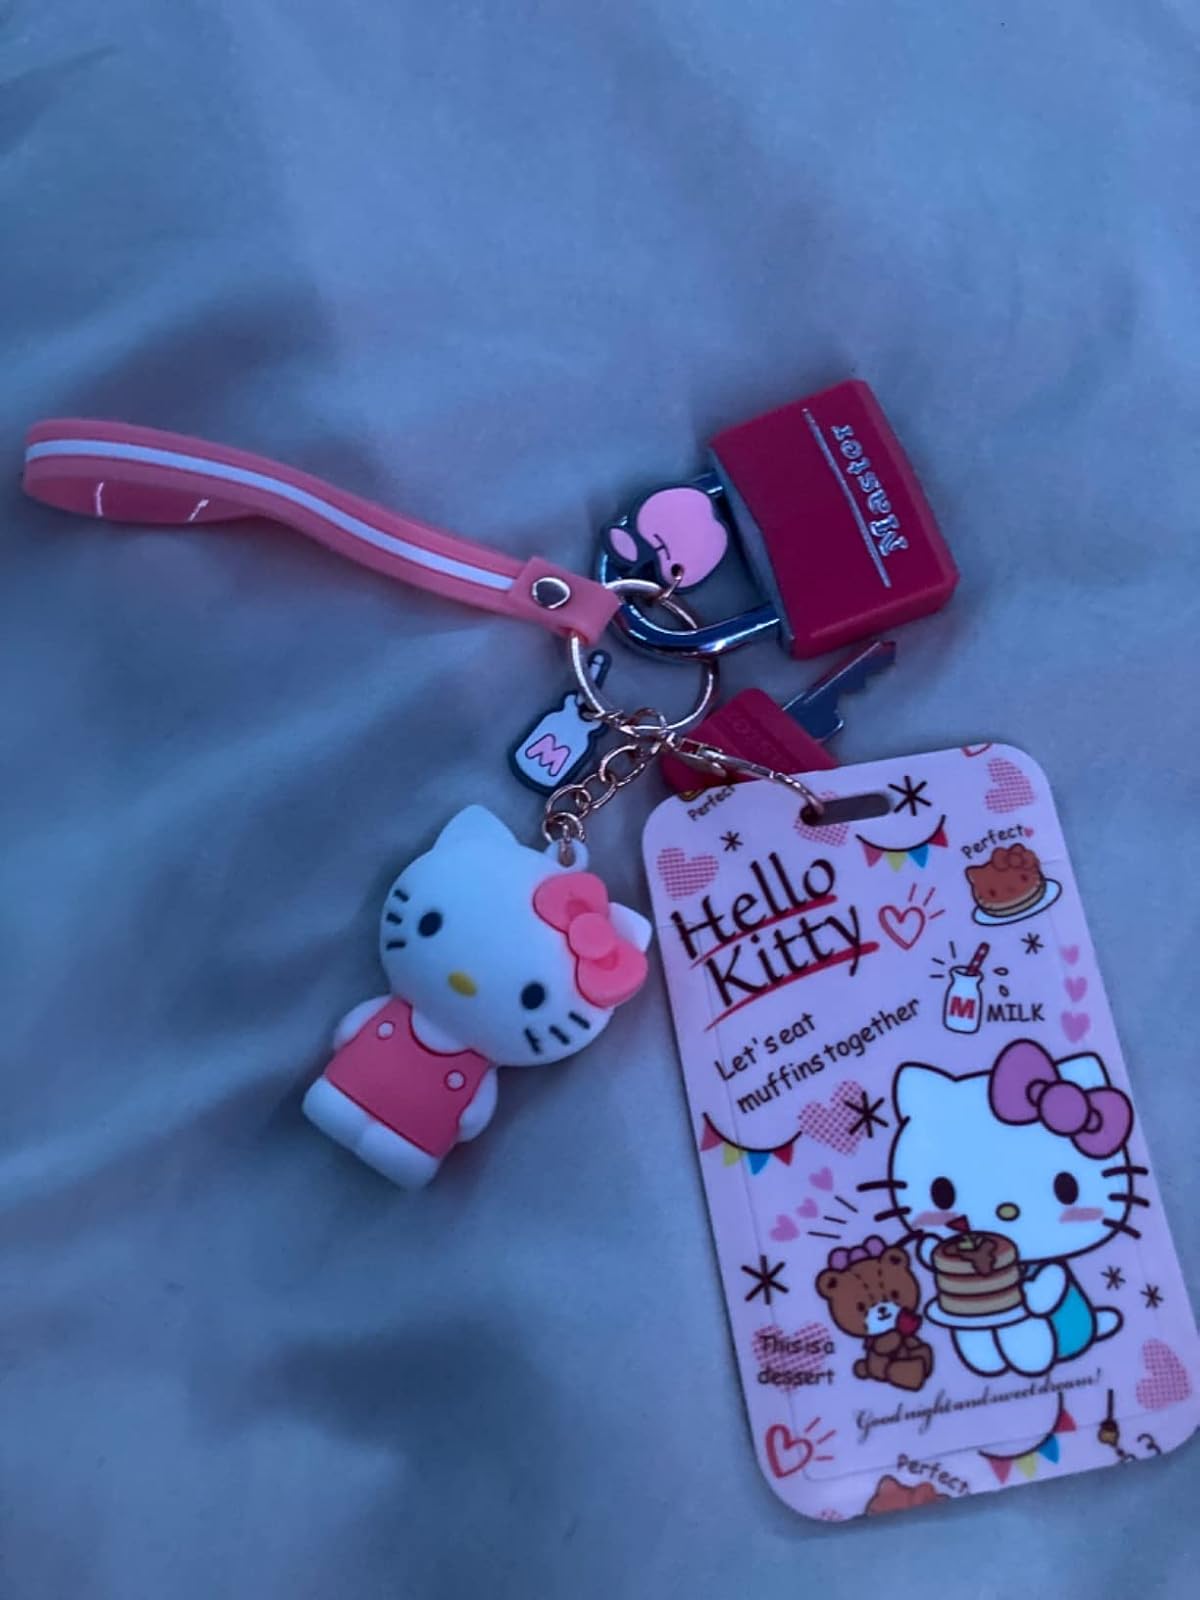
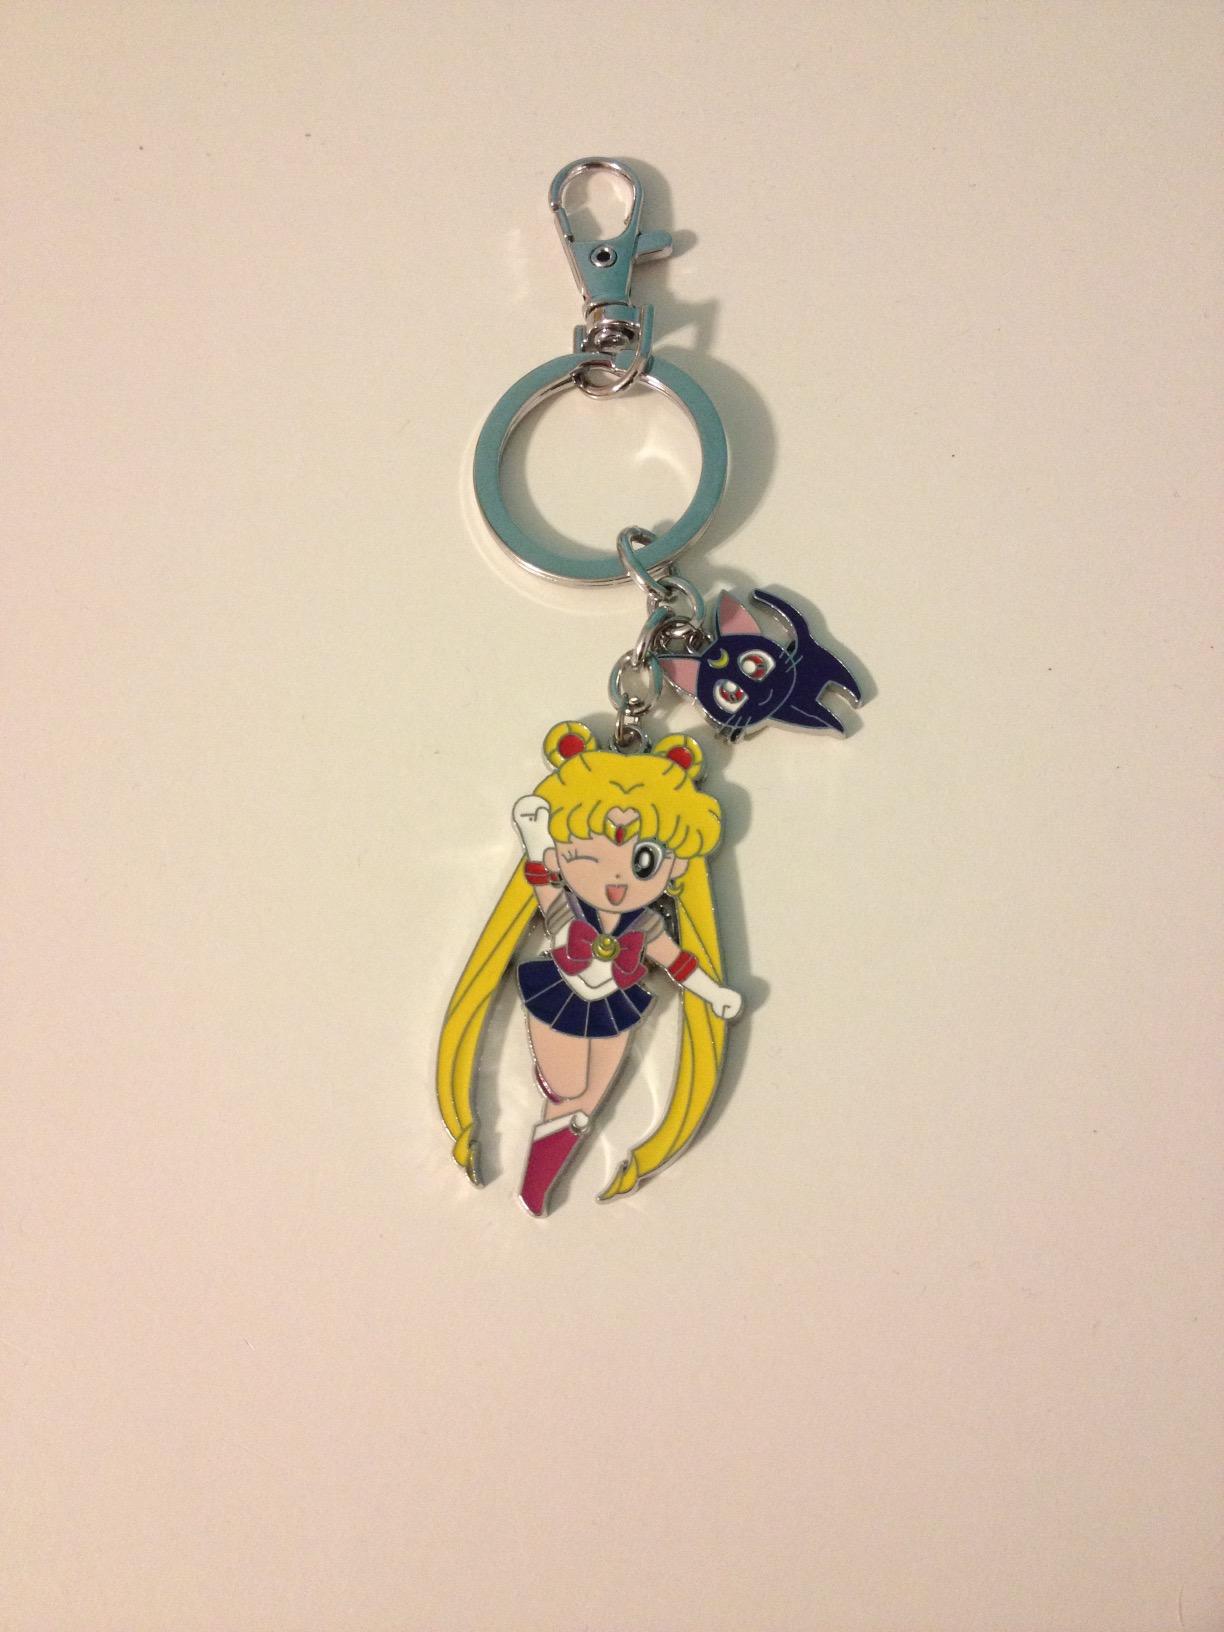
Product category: accessories_keychain
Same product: no